Swiss Guards

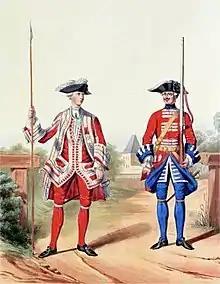
A soldier and officer of the Gardes Suisses in French service in 1757

Swiss Guards are Swiss soldiers who have served as guards at foreign European courts since the late 15th century.